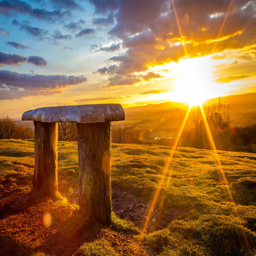
big sunrise on the ocean - hd download 2560x1440